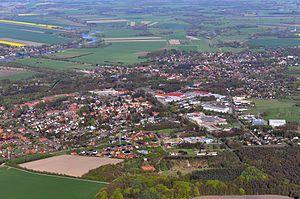
Hemmoor est une petite ville allemande située au nord du pays, dans l'arrondissement de Cuxhaven du Land de Basse-Saxe.